Richard Gerstl

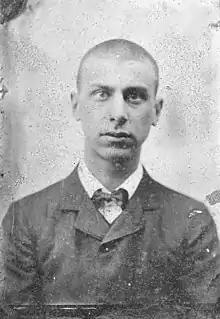
Gerstl in 1902

Richard Gerstl (14 September 1883 – 4 November 1908) was an Austrian painter and draughtsman known for his expressive psychologically insightful portraits, his lack of critical acclaim during his lifetime, and his affair with Mathilde Schoenberg, wife of composer Arnold Schoenberg, which led to Gerstl's suicide.